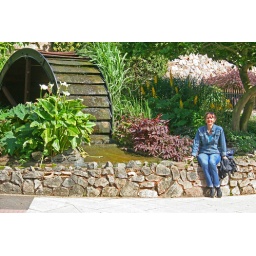
You sit by the water fall thing and I'll stand in the middle of the road and take a nice photo.